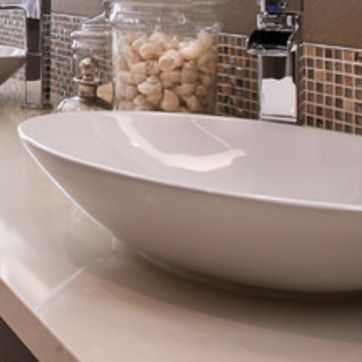
Material: ceramic